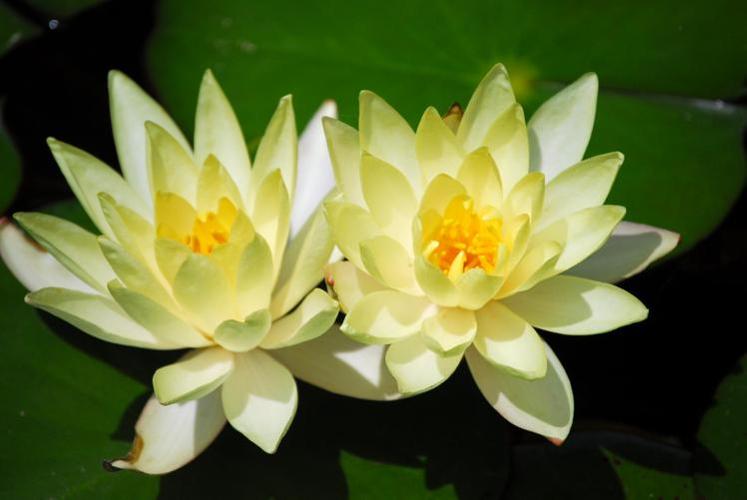
Label: water lily